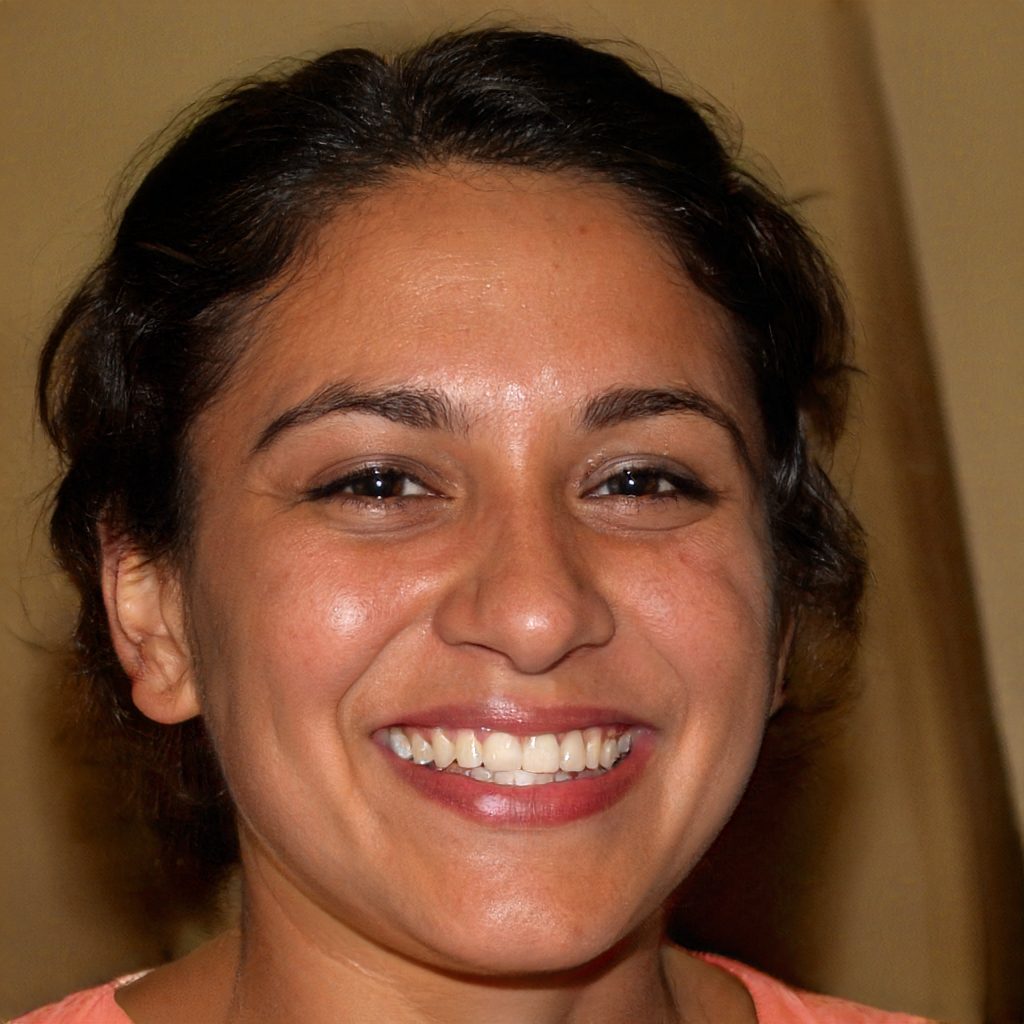
Label: Colored